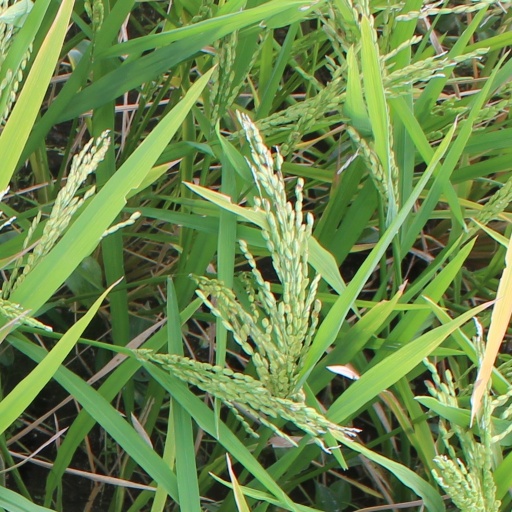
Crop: rice